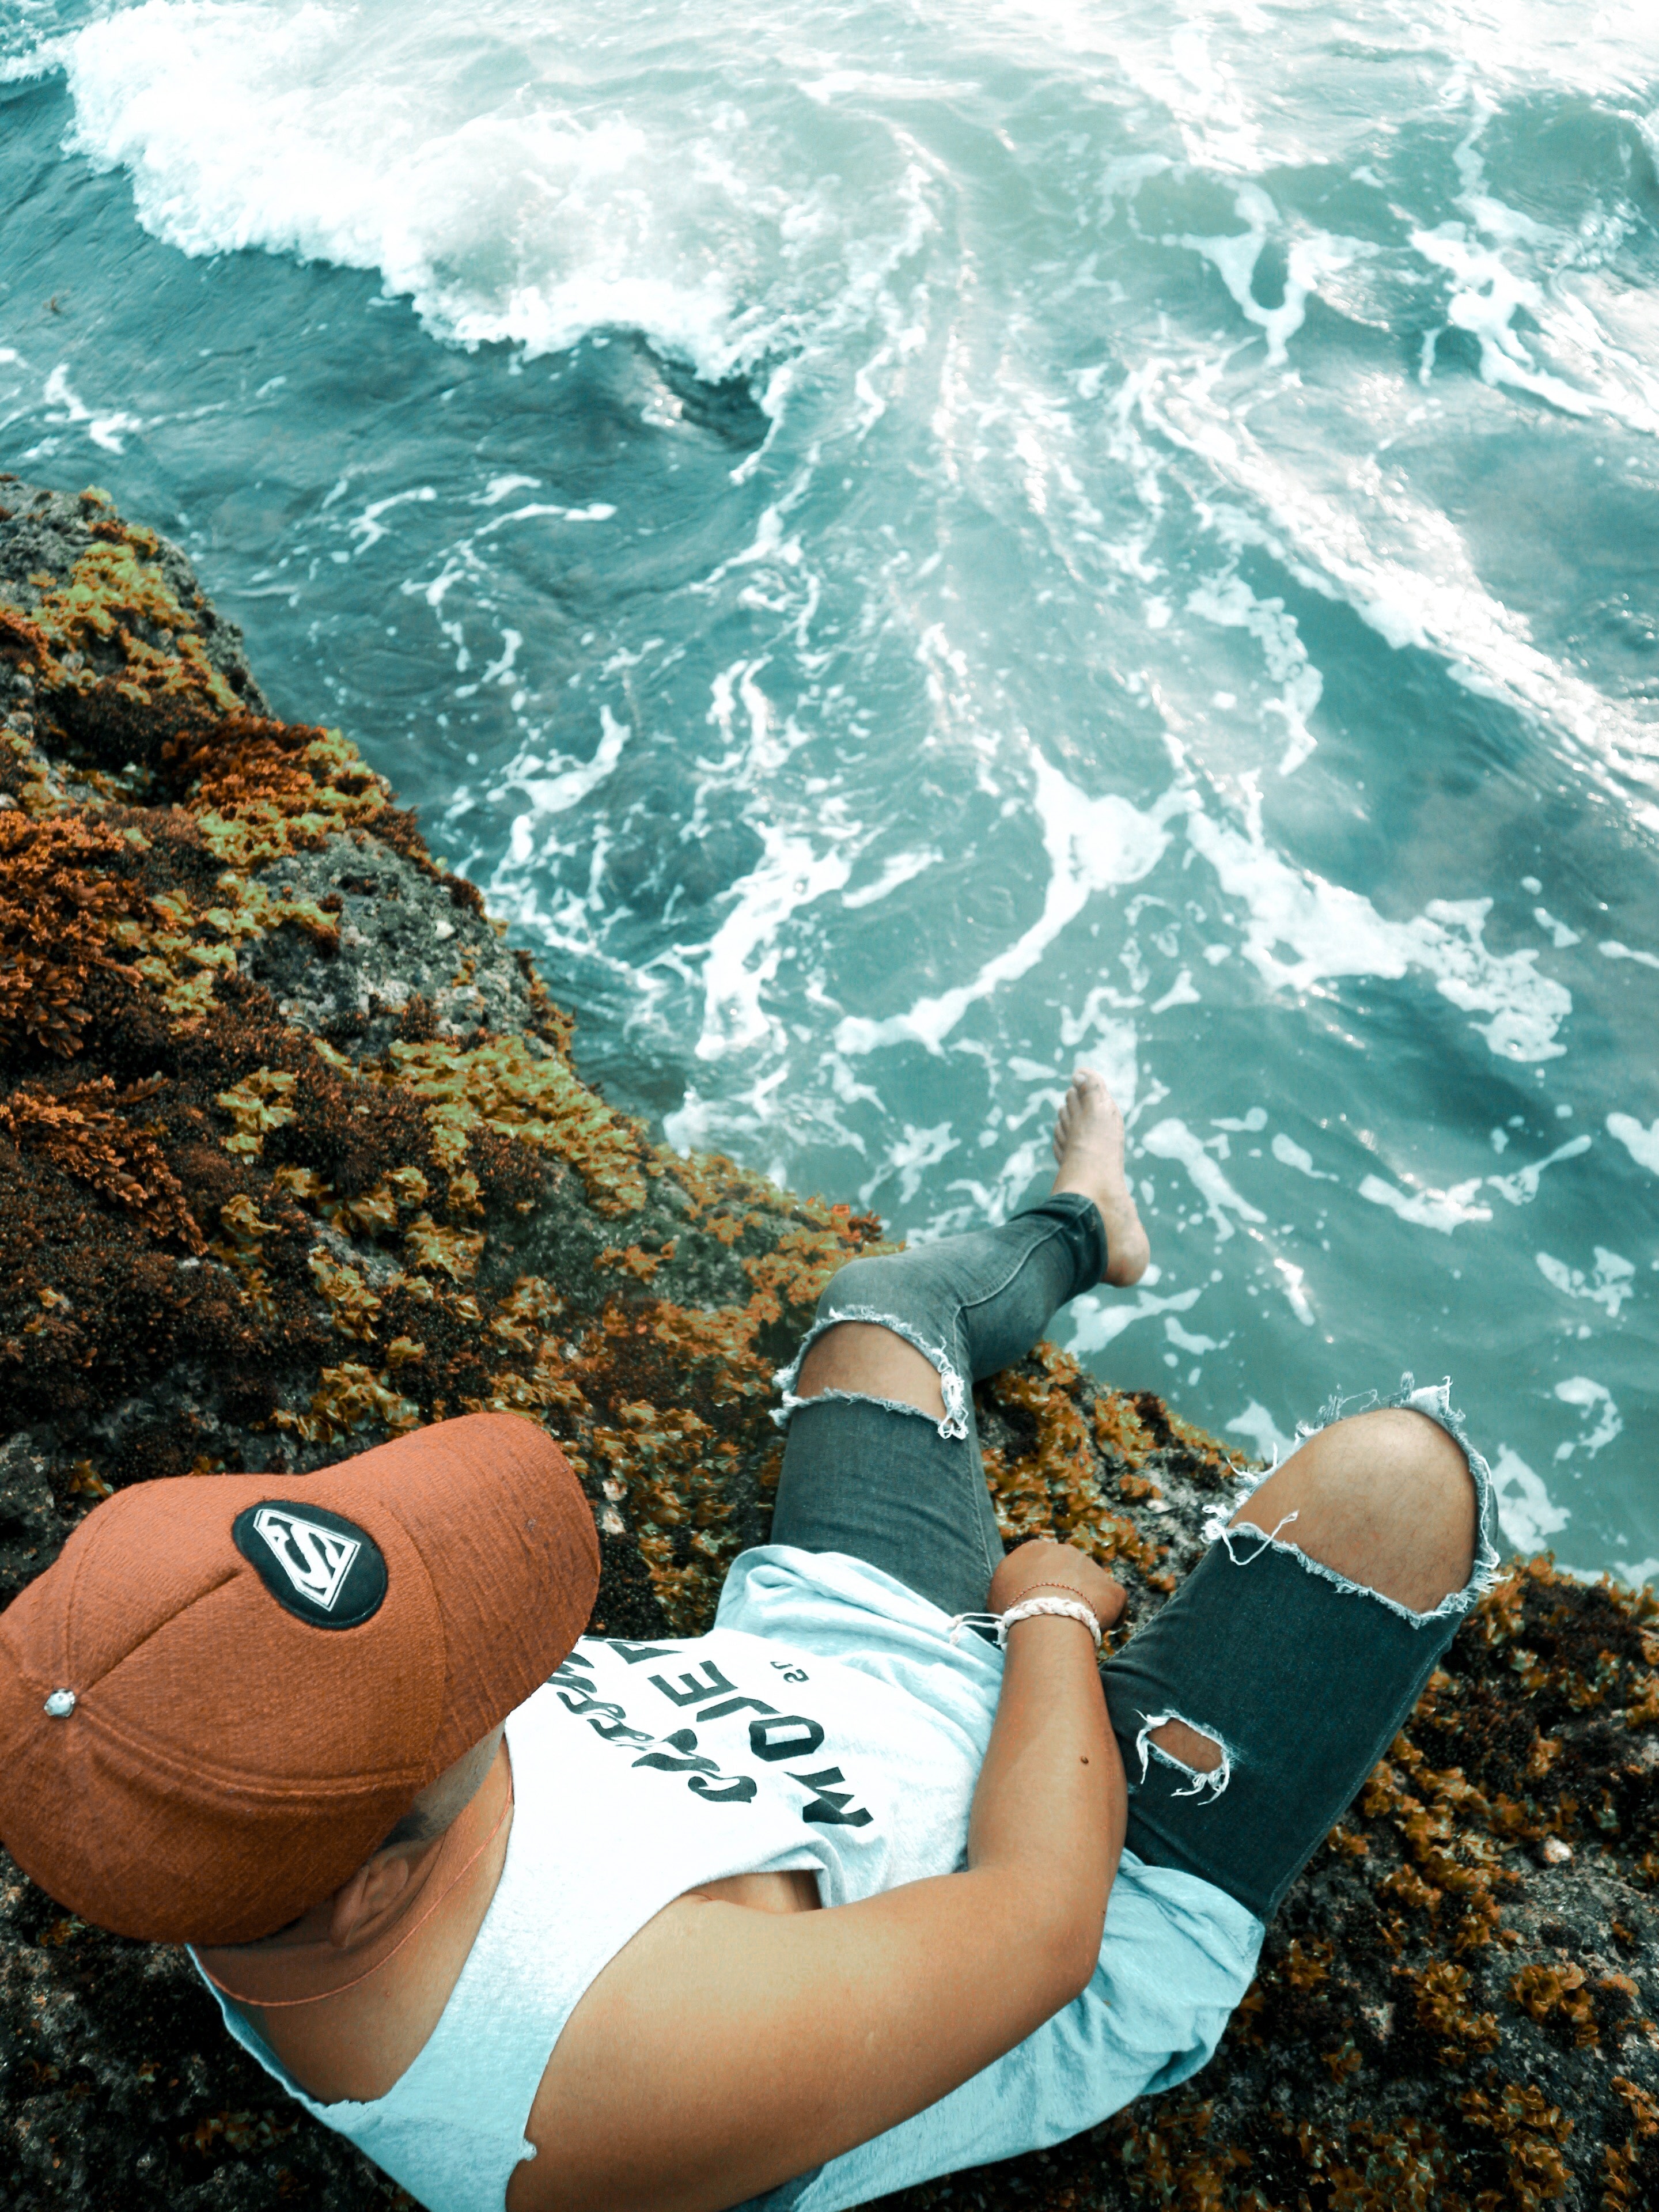
vacation, summer, footwear, sea, leg, rock, ocean, hand, shoe, beach, photography, coast, human leg, coastal and oceanic landforms, leisure, selfie, tourism, wave